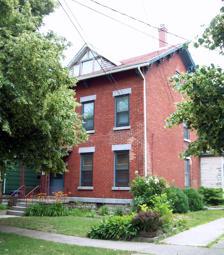
Building: Dayton House (Buffalo, New York)
Country: United States of America
Year built: 1840
Historic house in New York, United States United States historic place Dayton House U.S. National Register of Historic Places Dayton House, July 2011 Show map of New York Show map of the United States Location 243 Dearborn Street, Buffalo , New York Coordinates 42°56′9″N 78°54′5″W / 42.93583°N 78.90139°W / 42.93583; -78.90139 Architectural style Georgian, Italianate MPS Black Rock Planning Neighborhood MPS NRHP reference No. 11000739 Added to NRHP October 18, 2011 The Dayton House is a historic home located at 243 Dearborn Street, in the Black Rock neighborhood of Buffalo , Erie County, New York . It was the home of Lewis P. Dayton (1821–1900), noted physician and Mayor of the City of Buffalo, New York, serving 1874–1875. The house has been dated to about 1840 in the Georgian style. It received an Italianate update in the 1870s and is an excellent example of canal era prosperity.  It is the only remaining brick residence of its style in Black Rock. In 2011 the building was listed on the National Register of Historic Places . See also National Register of Historic Places listings in Buffalo, New York References